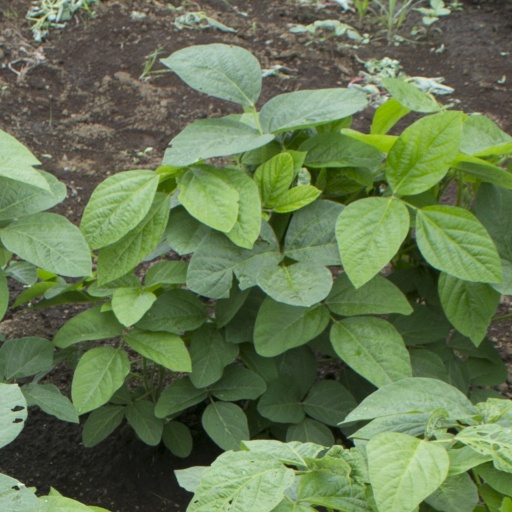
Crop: soybean